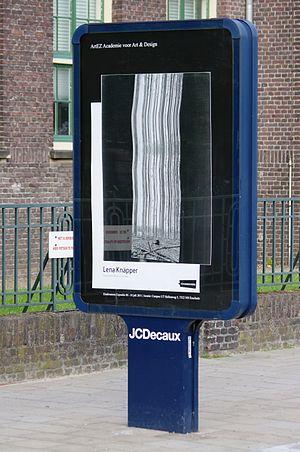
Un mobilier urbain pour l'information ou MUPI ou sucette est un panneau de 1,20 m × 1,76 m, soit environ 2 m², avec une face pour l'affichage publicitaire et la seconde pour l'information municipale.